Alpine ibex

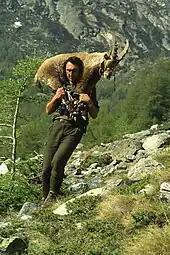
In a rocky, mountainous landscape, a dark-haired Caucasian man carries a goat-like creature with backward-facing horns on his shoulders.

The Alpine ibex is a social species but it tends to live in groups that are based on sex and age. For most of the year, adult males group separately from females, and older males live separately from young males. Female groups consist of 5–10 members and male groups usually have 2–16 members but sometimes have more than 50. Dependent kids live with their mothers in female groups. Segregation between the sexes is a gradual process; males younger than nine years may still associate with female groups. Adult males, particularly older males, are more likely to be found alone than females. Social spacing tends to be looser in the summer, when there is more room to feed. Ibexes have stable social connections; they consistently regroup with the same individuals when ecological conditions force them together. Female groups tend to be more stable than male groups.